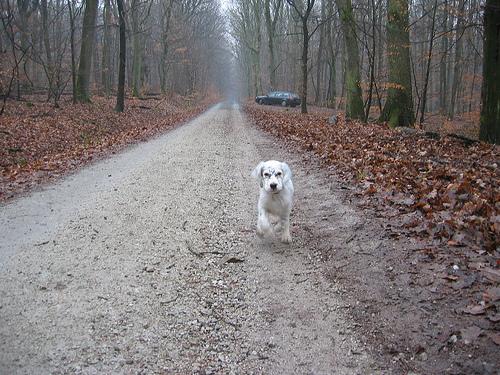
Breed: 203-n000022-English_setter